Cheshunt

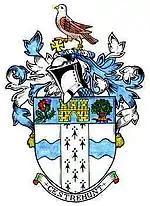
Coat of arms granted to Cheshunt Urban District Council in 1944

Cheshunt Great House, another significant Tudor manor, was linked to a succession of noble and notable figures.In 1519, the Great House came into the possession of Cardinal Thomas Wolsey, King Henry VIII chief adviser.